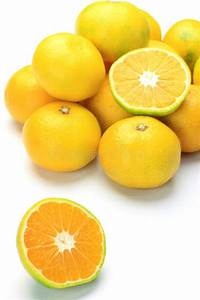
Label: mandarine